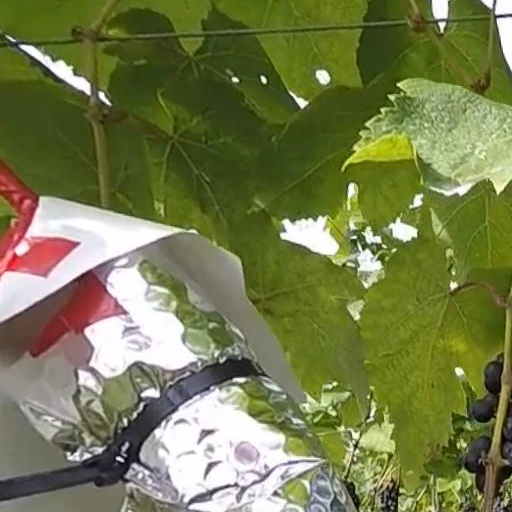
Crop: grape